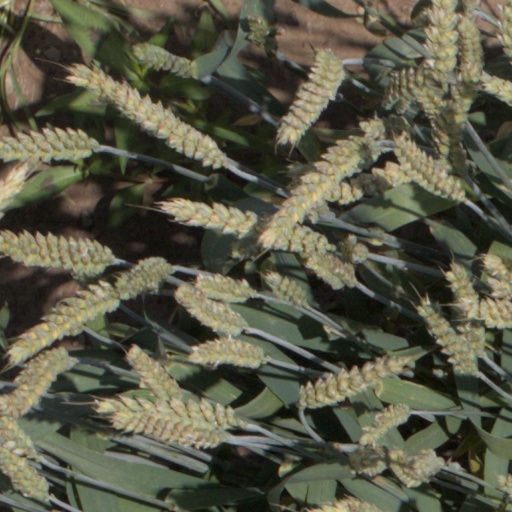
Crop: wheat